Robin Hood Inn, Monmouth

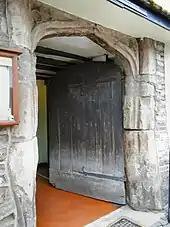
The fifteenth-century doorway

The Robin Hood Inn building has late medieval origins. It is constructed in stone, with a wide, four-centre doorway dating to the fifteenth century, and is a rare medieval survival in Monmouth. After the Reformation, the town was a centre for Catholicism and the landlord in the 1770s, Michael Watkins, allowed Mass to be celebrated in an upper room of the pub. The Penal Laws against Catholics were in force until the Papists Act 1778, and Watkins was amongst those who successfully petitioned Monmouth magistrates to allow a building that would become St Mary's Roman Catholic Church. This public house and the church that Michael Watkins lobbied for are two of the 24 buildings in the Monmouth Heritage Trail. A blue plaque was added to the exterior of the building in 2009, which celebrated the religious history of the building.